Saint-Aubin-sur-Yonne

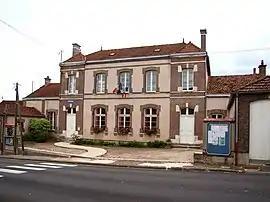
The town hall in Saint-Aubin-sur-Yonne

Saint-Aubin-sur-Yonne (literally "Saint-Aubin on Yonne") is a commune in the Yonne department in Bourgogne-Franche-Comté in north-central France. It is part of the canton of Joigny and the arrondissement of Sens. The inhabitants of Saint-Aubin-sur-Yonne called the Aubinois. The area is 8.9 square kilometers and the population is 409 (2018).